Intersil ICL8038

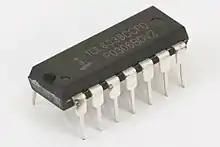
Intersil ICL8038

The ICL8038 waveform generator was an Integrated circuit by Intersil designed to generate sine, square and triangular waveforms, based on bipolar monolithic technology involving Schottky barrier diodes. ICL8038 was a voltage-controlled oscillator capable of producing frequencies between a millihertz and 100 kHz., some specimens capable of reaching 300 kHz. The device has been discontinued by Intersil in 2002.